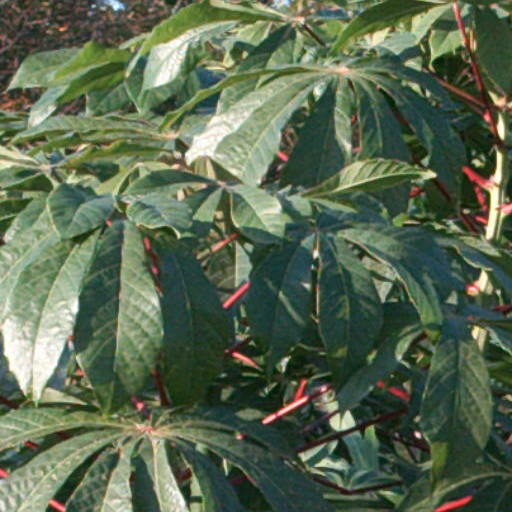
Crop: cassava